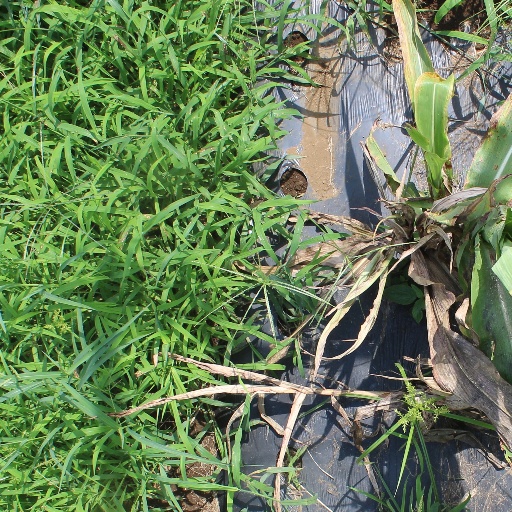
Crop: sorghum